Copywriting

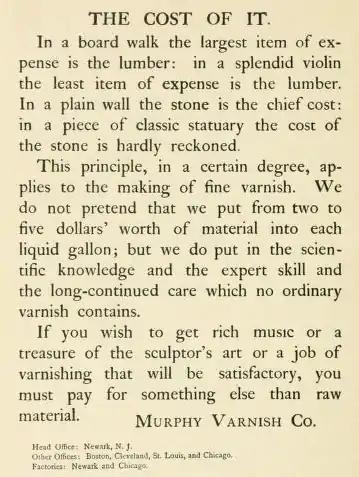
Powers' style magazine ads for Murphy Varnish Co.

Copywriting is the act or occupation of writing text for the purpose of advertising or other forms of marketing. Copywriting is aimed at selling products or services. The product, called copy or sales copy, is written content that aims to increase brand awareness and ultimately persuade a person or group to take a particular action.